Swartland Shale Renosterveld

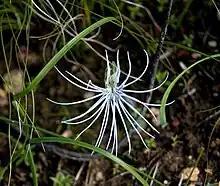
The Spider Orchid, a geophyte found in Swartland Shale Renosterveld vegetation

Swartland Shale Renosterveld (West Coast Renosterveld) is a critically endangered vegetation type of the Western Cape, South Africa.